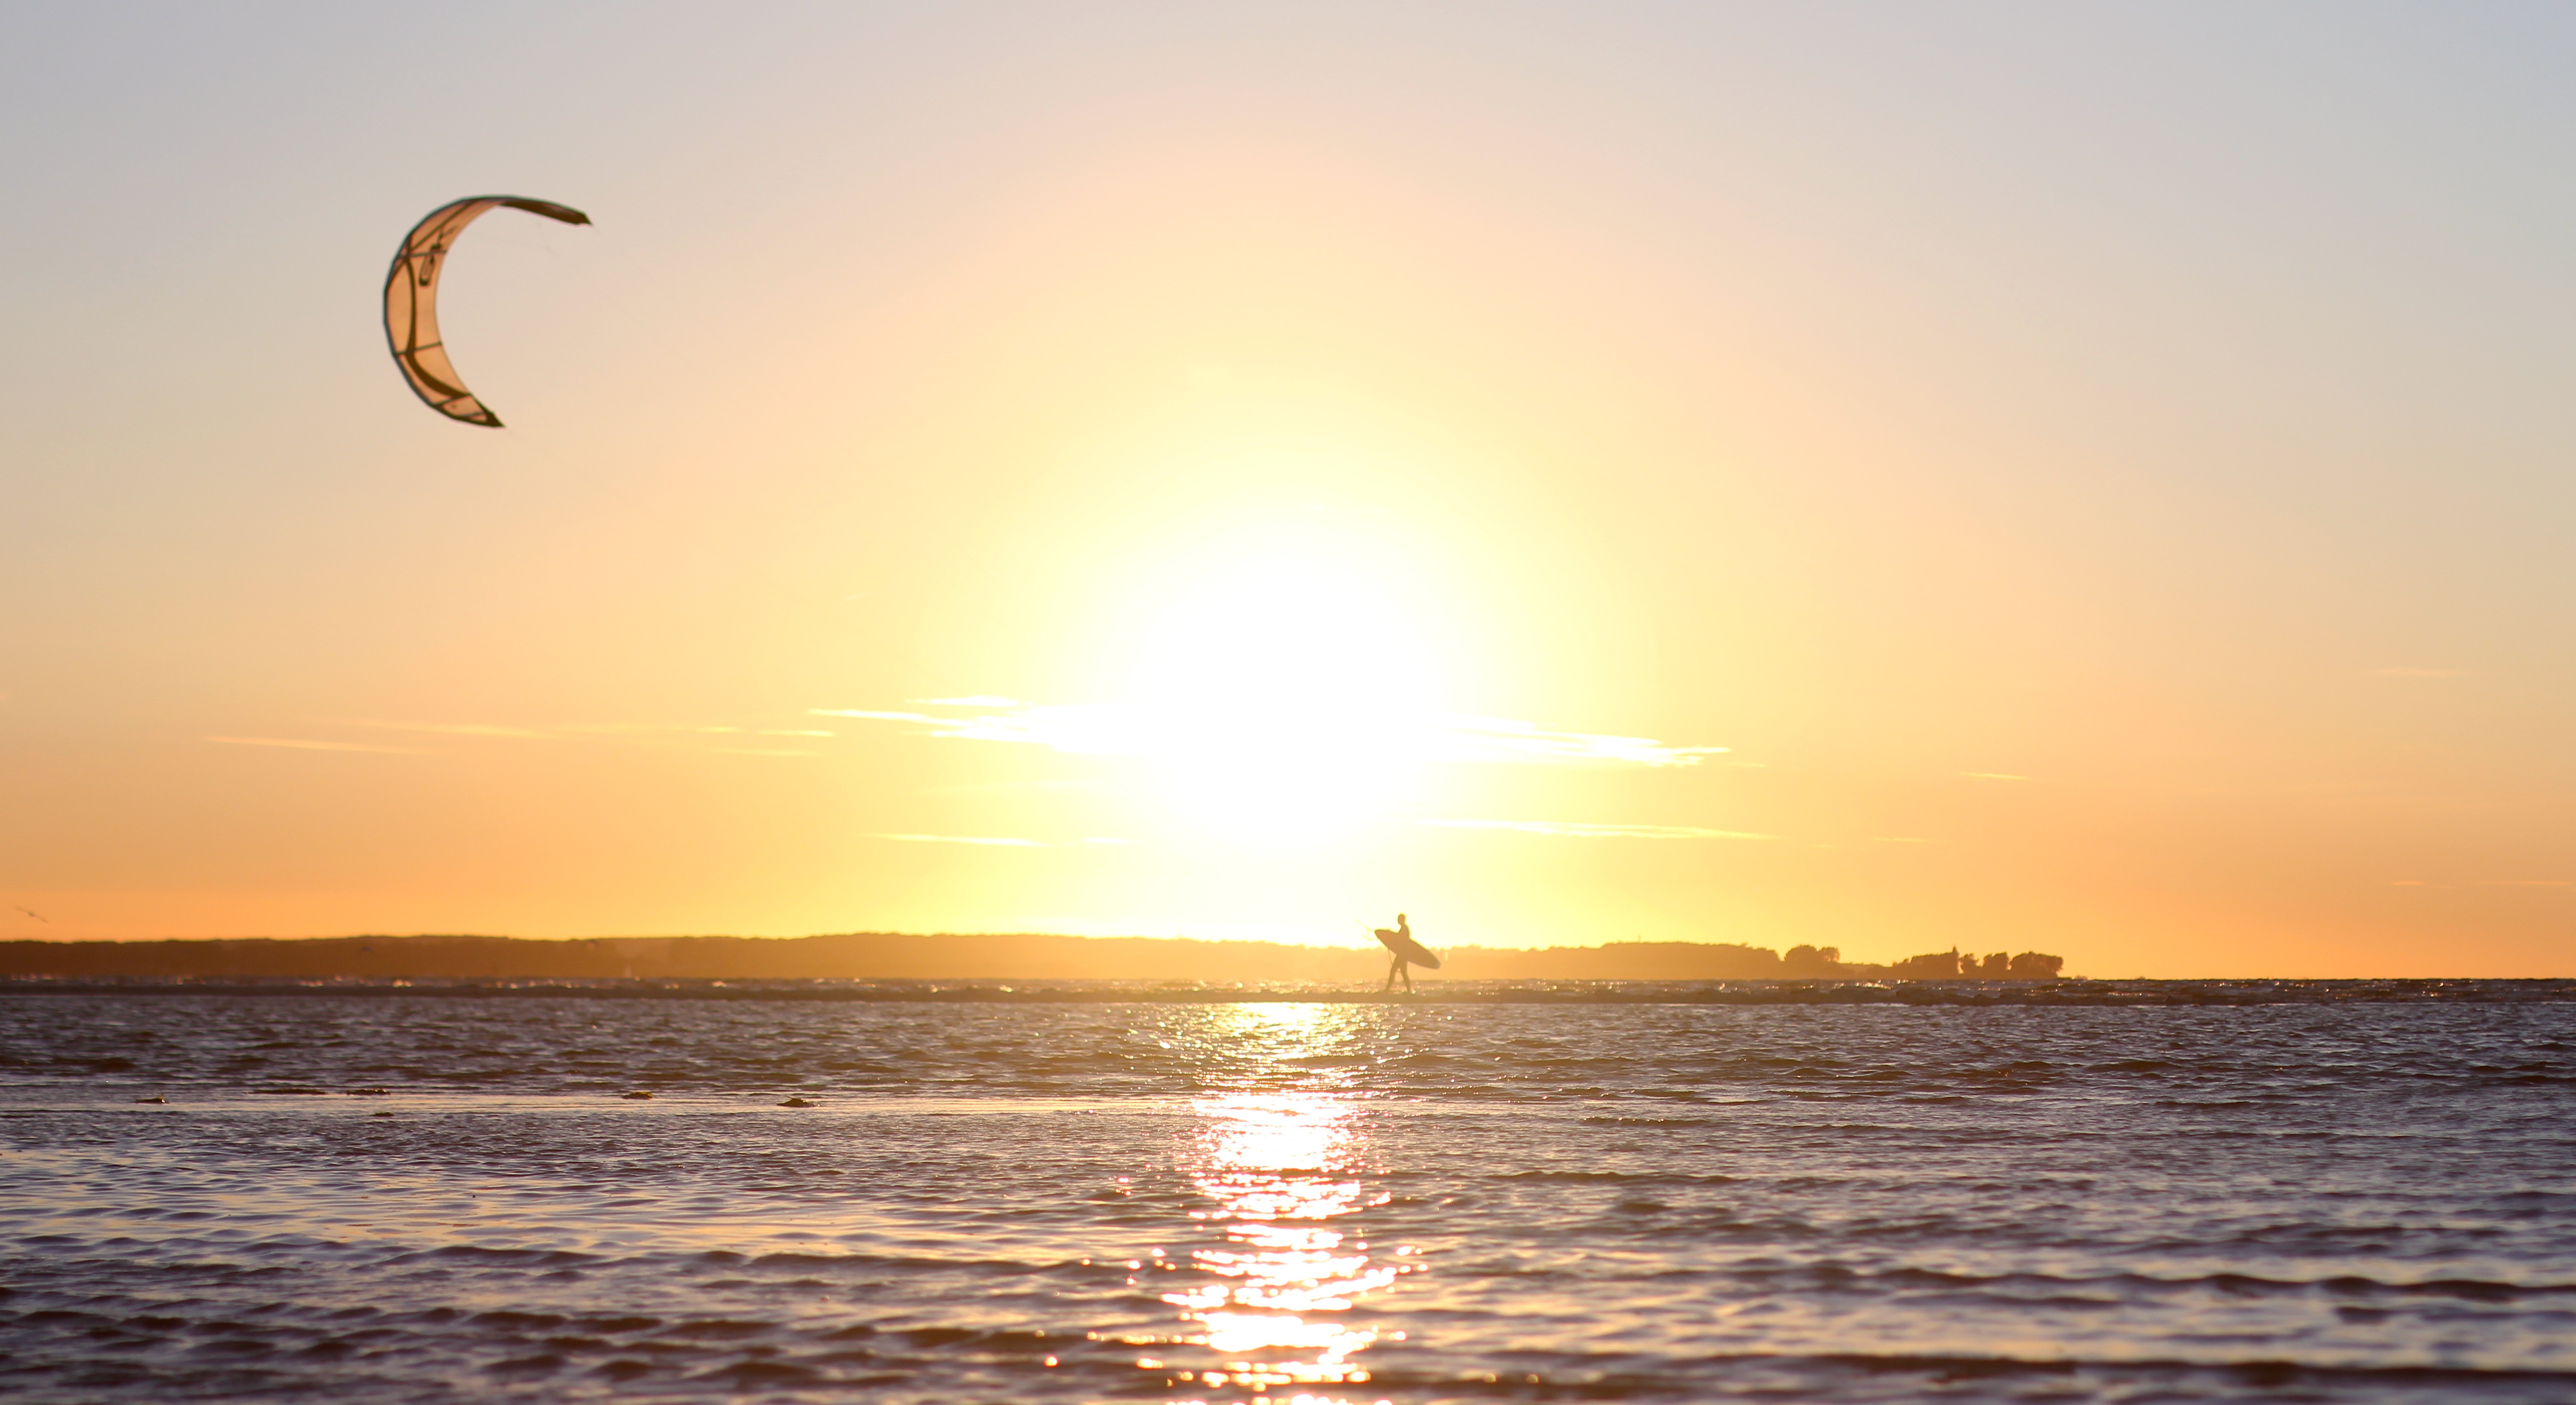
beach, sea, coast, water, ocean, horizon, sky, sun, sunrise, sunset, sport, sunlight, morning, shore, wave, wind, dawn, stone, summer, surfer, dusk, surf, kite, leisure, sporty, kitesurfing, trick, kiteboarding, kiteboard, water sports, in the air, kite surfing, wind surfing, laboe, kiel, kite system, wind wave